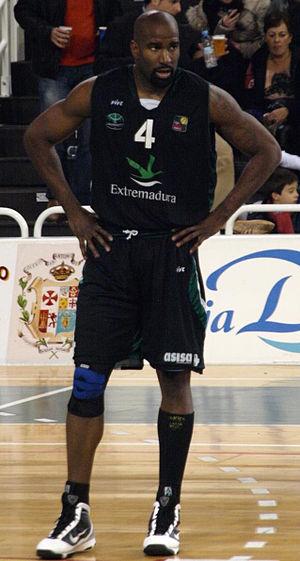
Ryan Humphrey, né le 24 juillet 1979 à Tulsa, aux États-Unis, est un joueur américain de basket-ball. Il évolue au poste d'ailier fort.